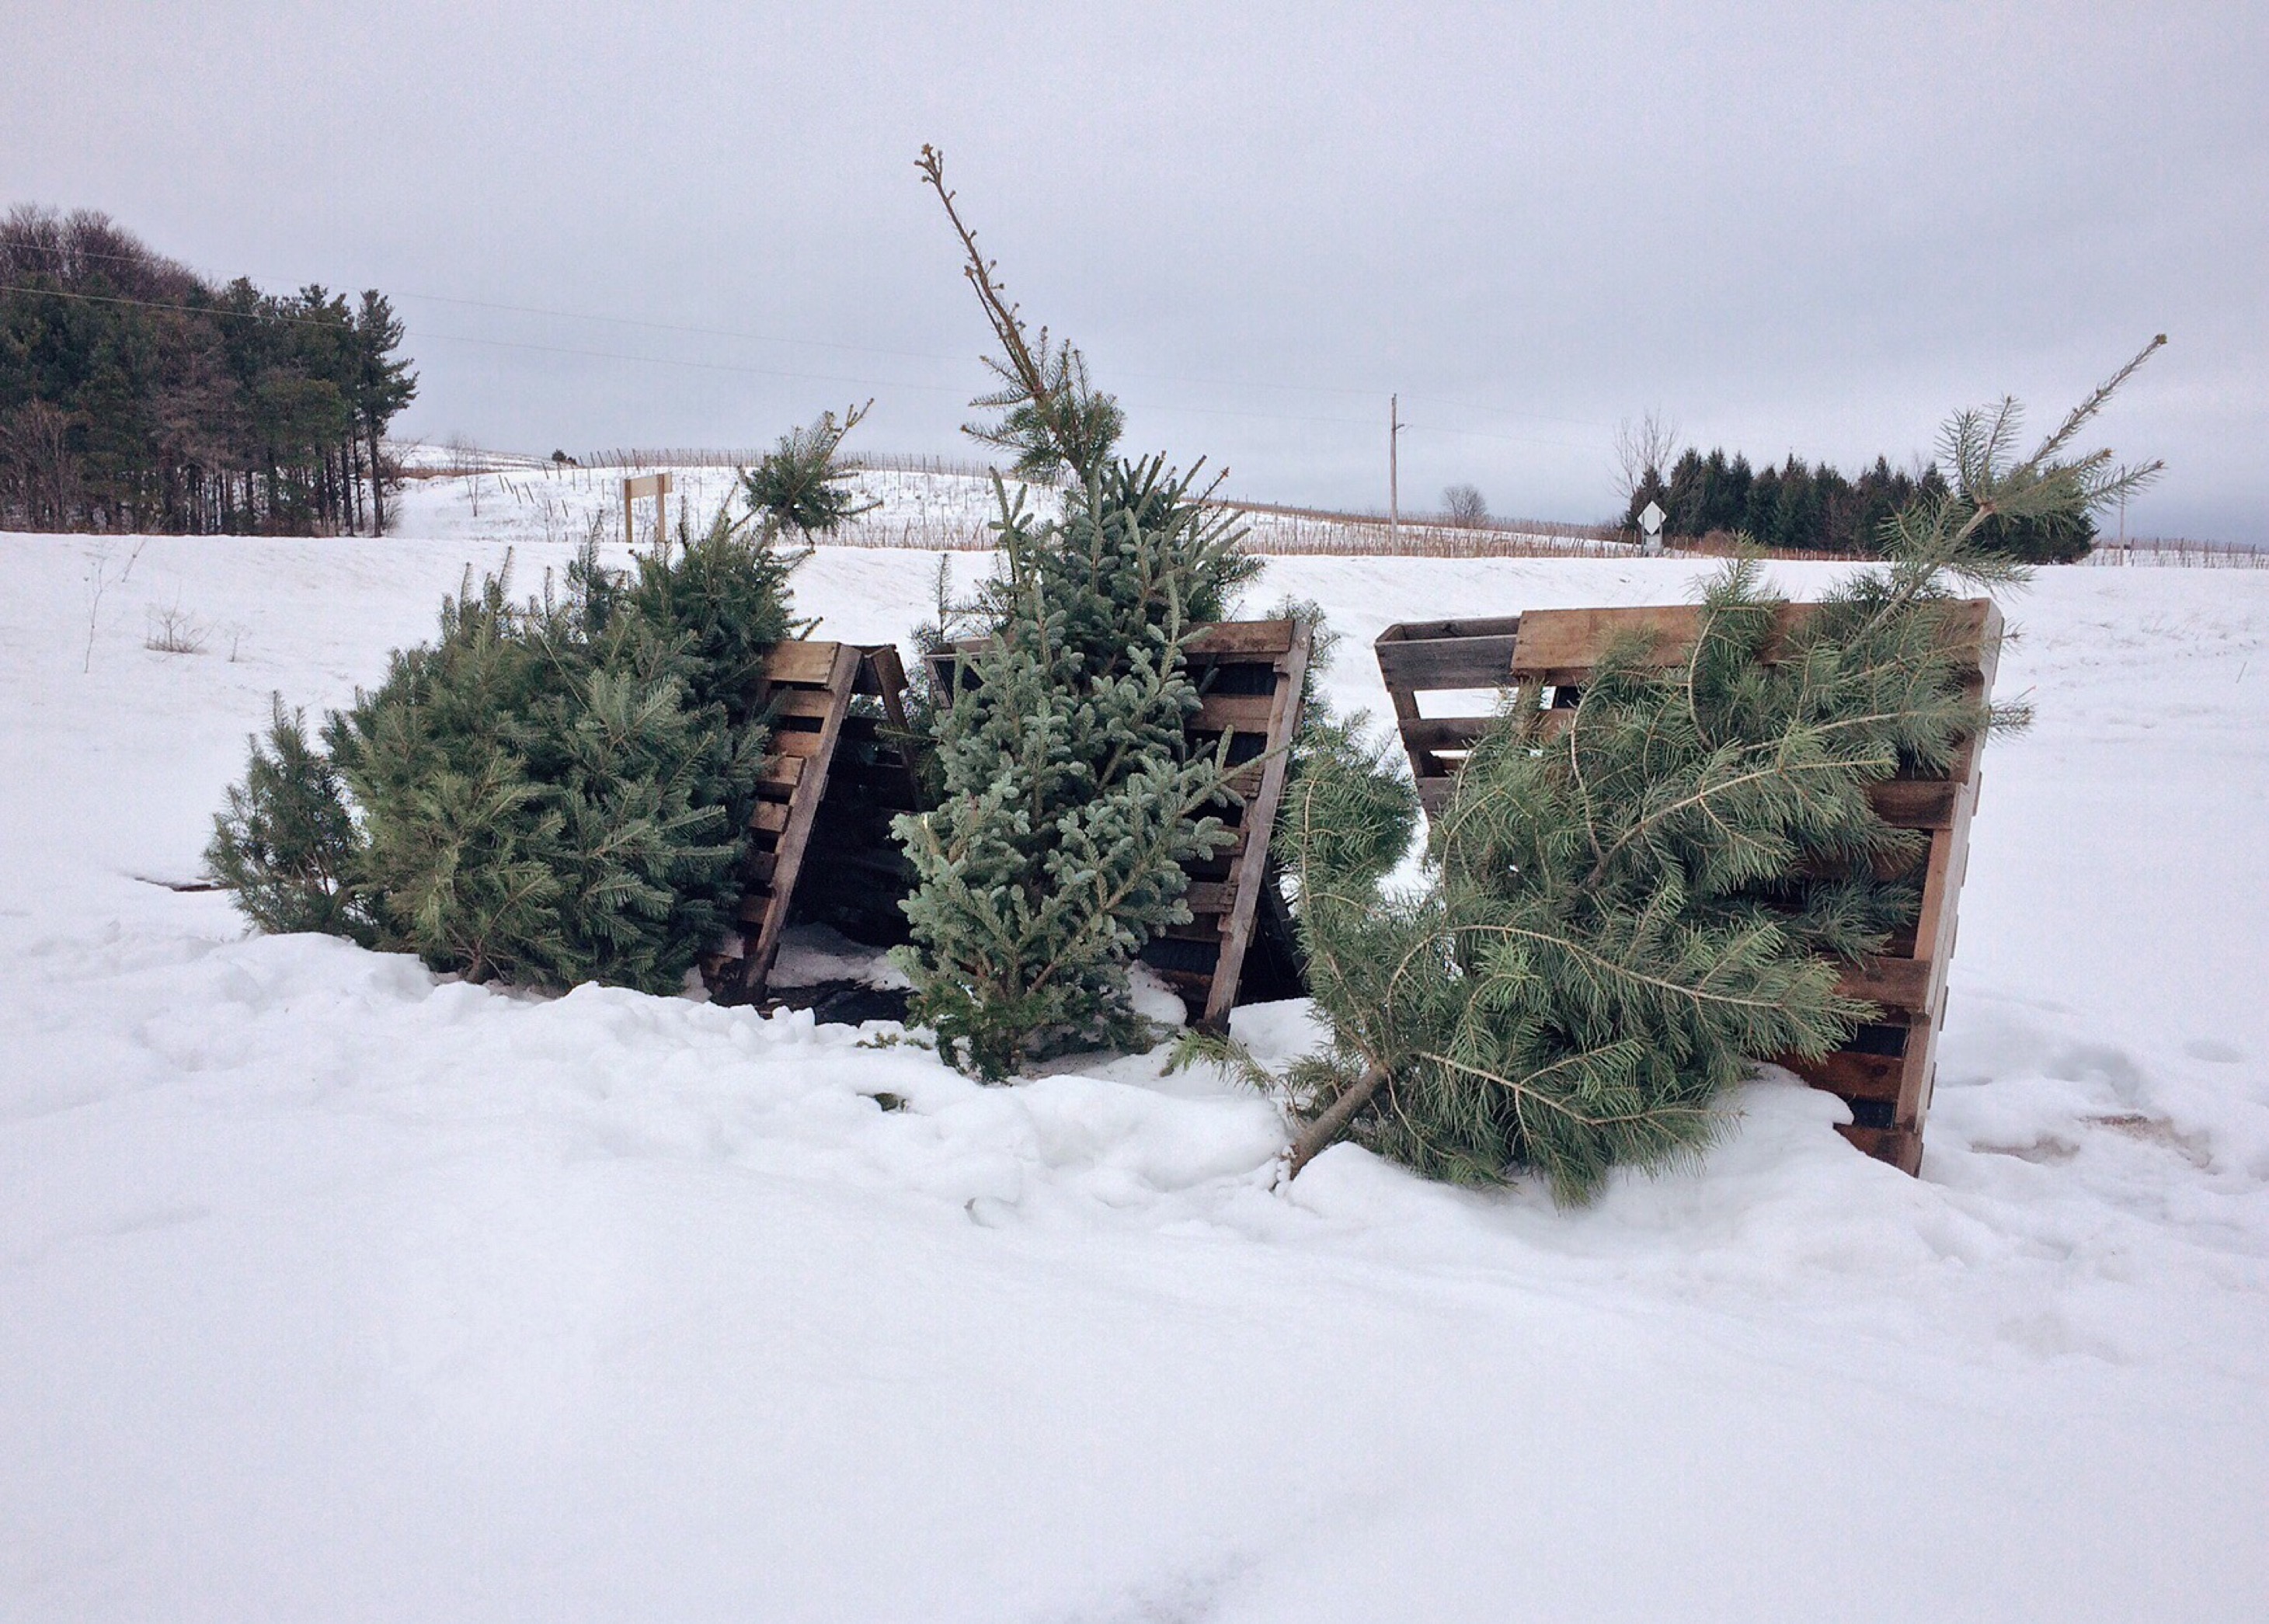
tree, snow, winter, evergreen, weather, holiday, christmas tree, season, trees, blizzard, freezing, geological phenomenon, winter storm